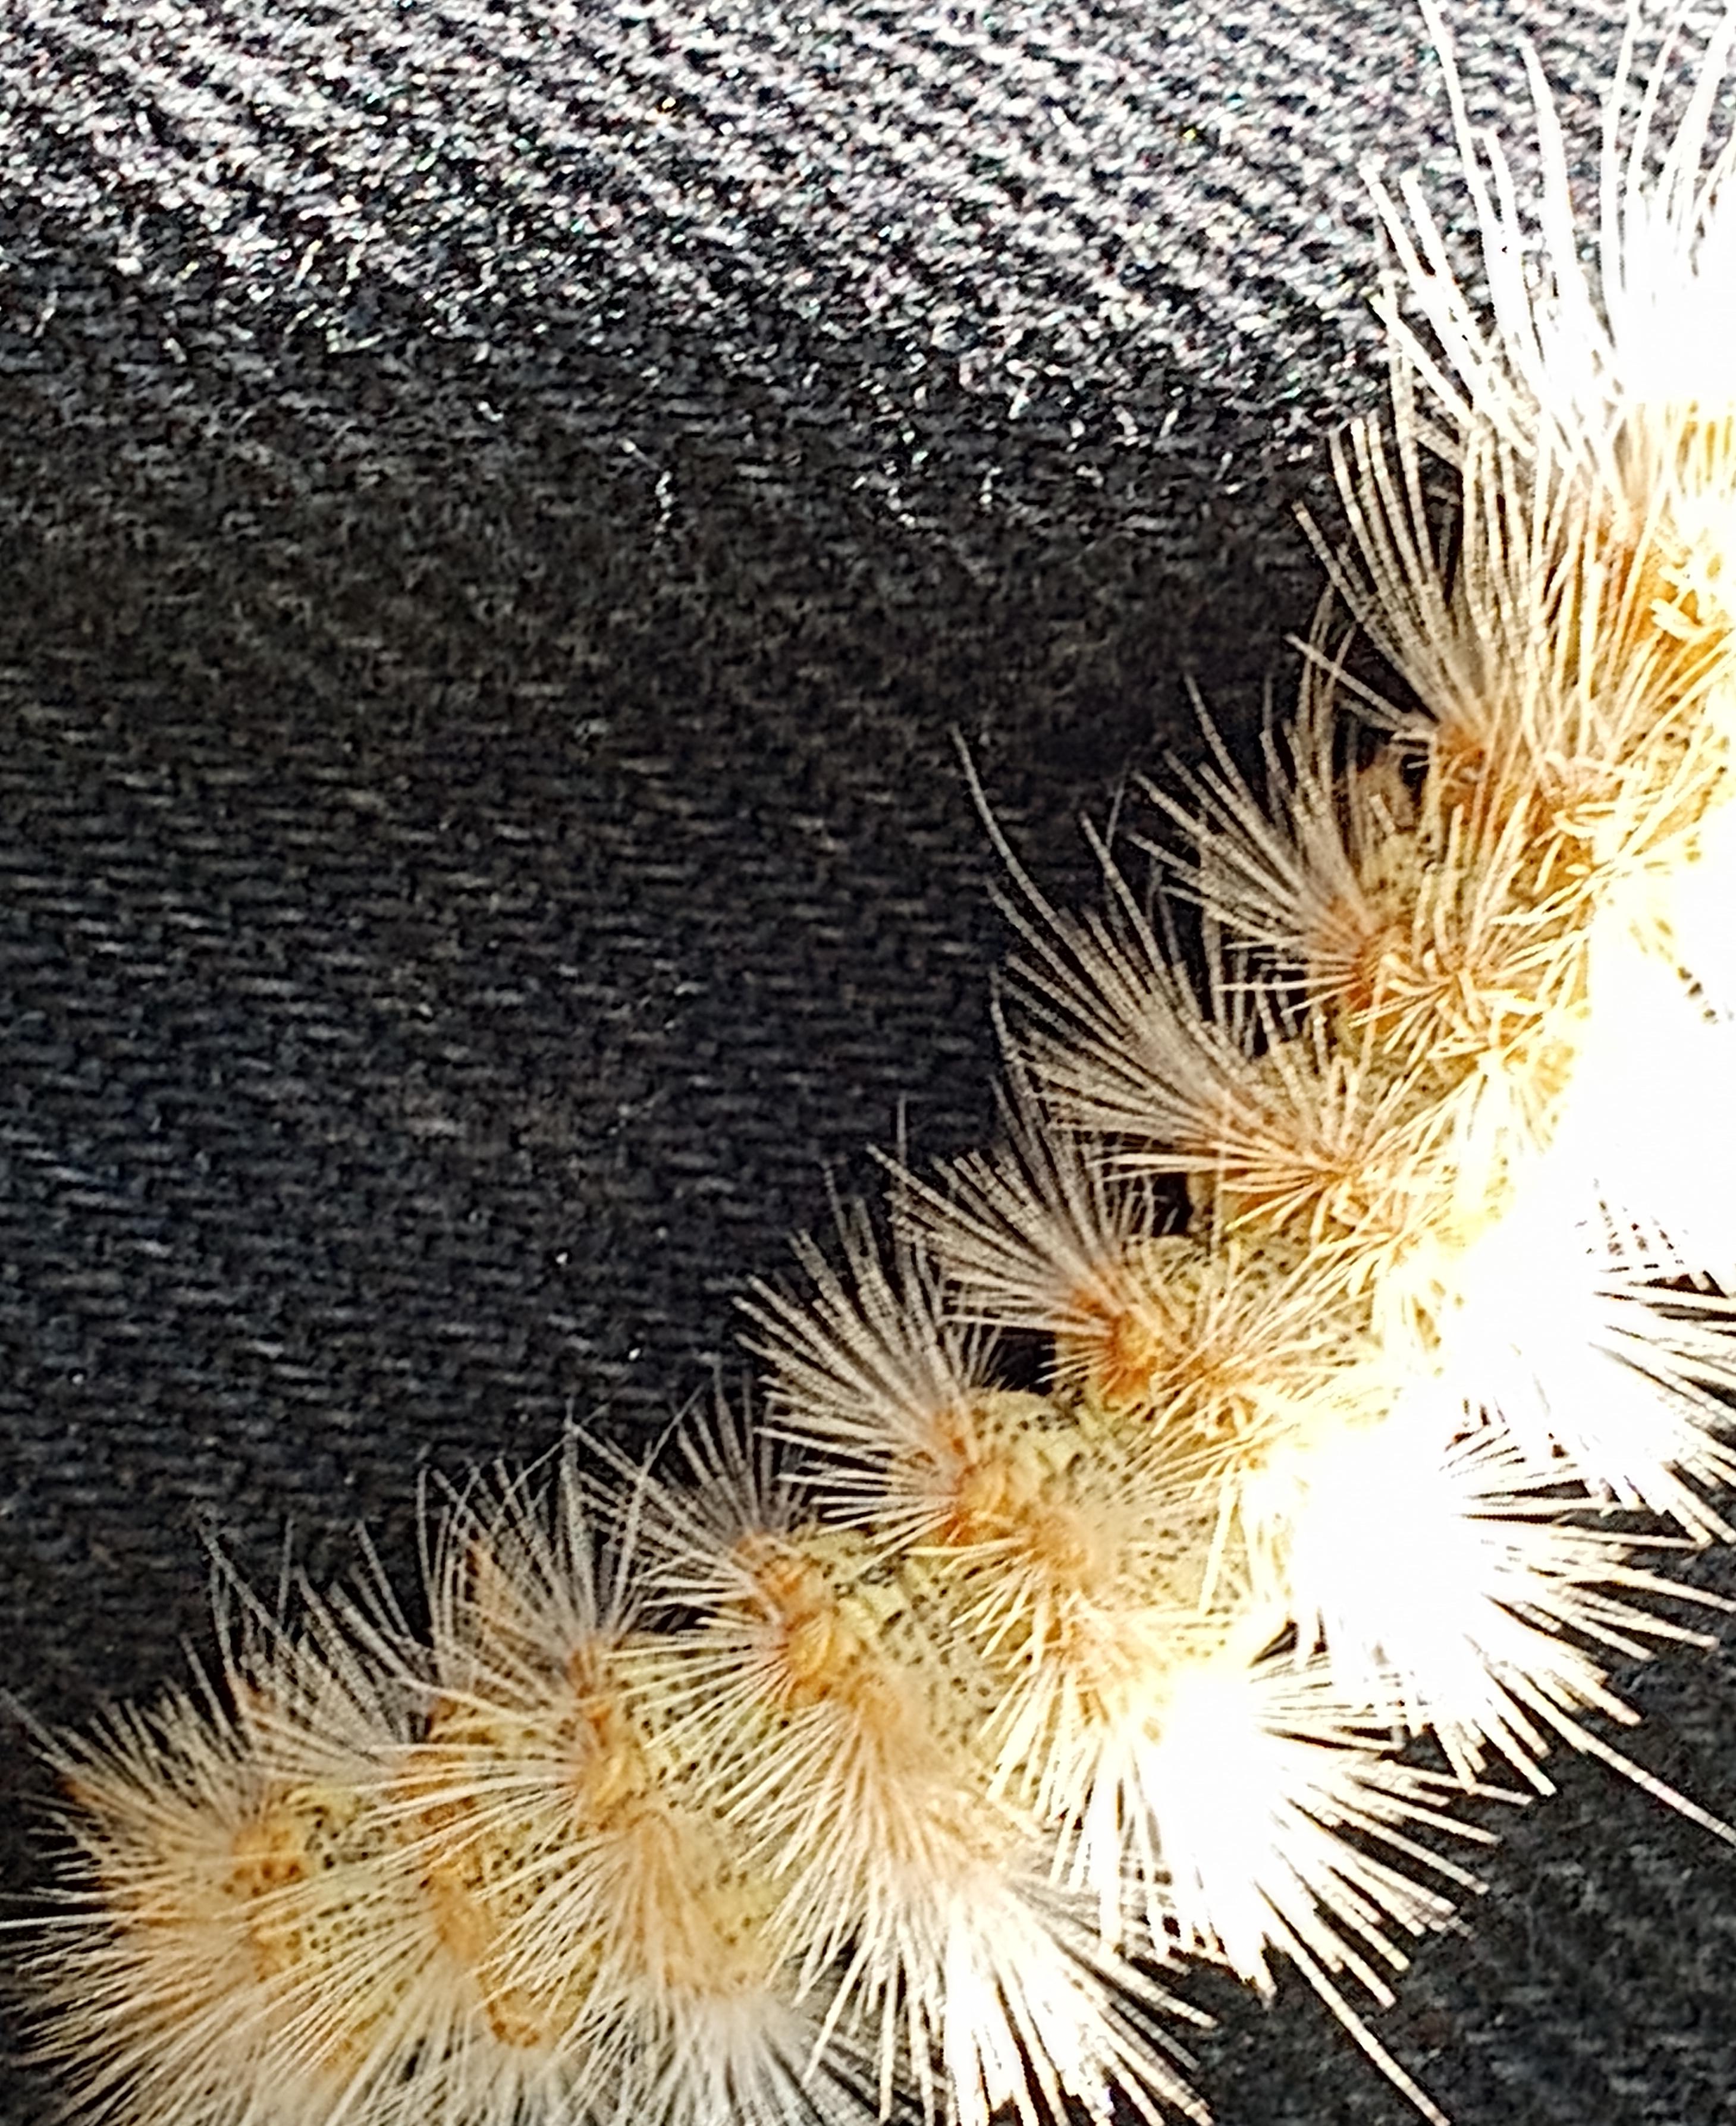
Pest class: occasional_pest